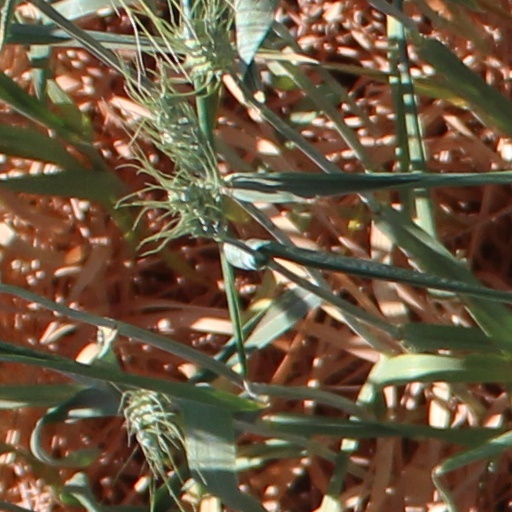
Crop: wheat